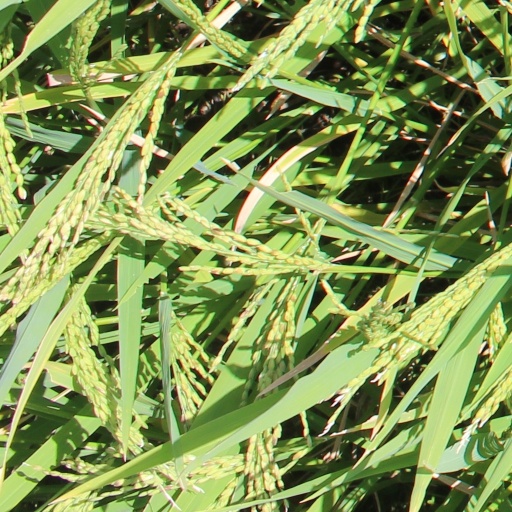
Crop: rice